Guildford

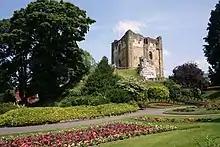
Guildford Castle

The oldest extant building in Guildford is St Mary's Church, the tower of which was built . Its location, on Quarry Street, may indicate that, at the time of its construction, the High Street had either not been laid out or was not the principal road. There is no significant archaeological evidence of human activity in the modern town centre before the 11th century and it is possible that, for the majority of the Saxon period, Stoke next Guildford, to the north, was the primary area of settlement.